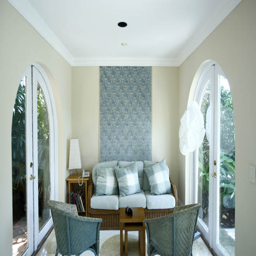
music director and his longtime partner , bought the home for $1.35 million .